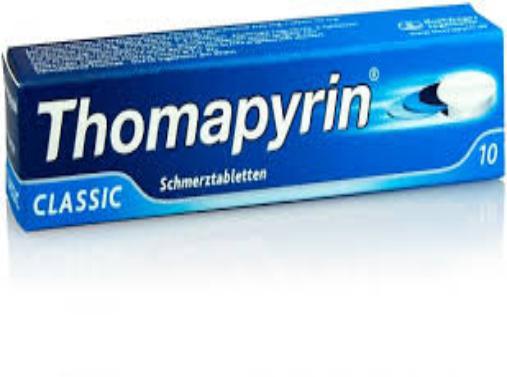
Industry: Medical